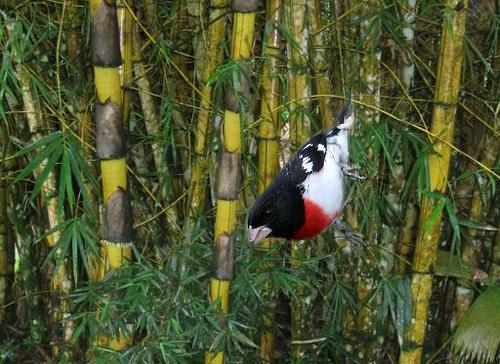
Bird species: Rose_breasted_Grosbeak
Bird type: landbird
Background: land